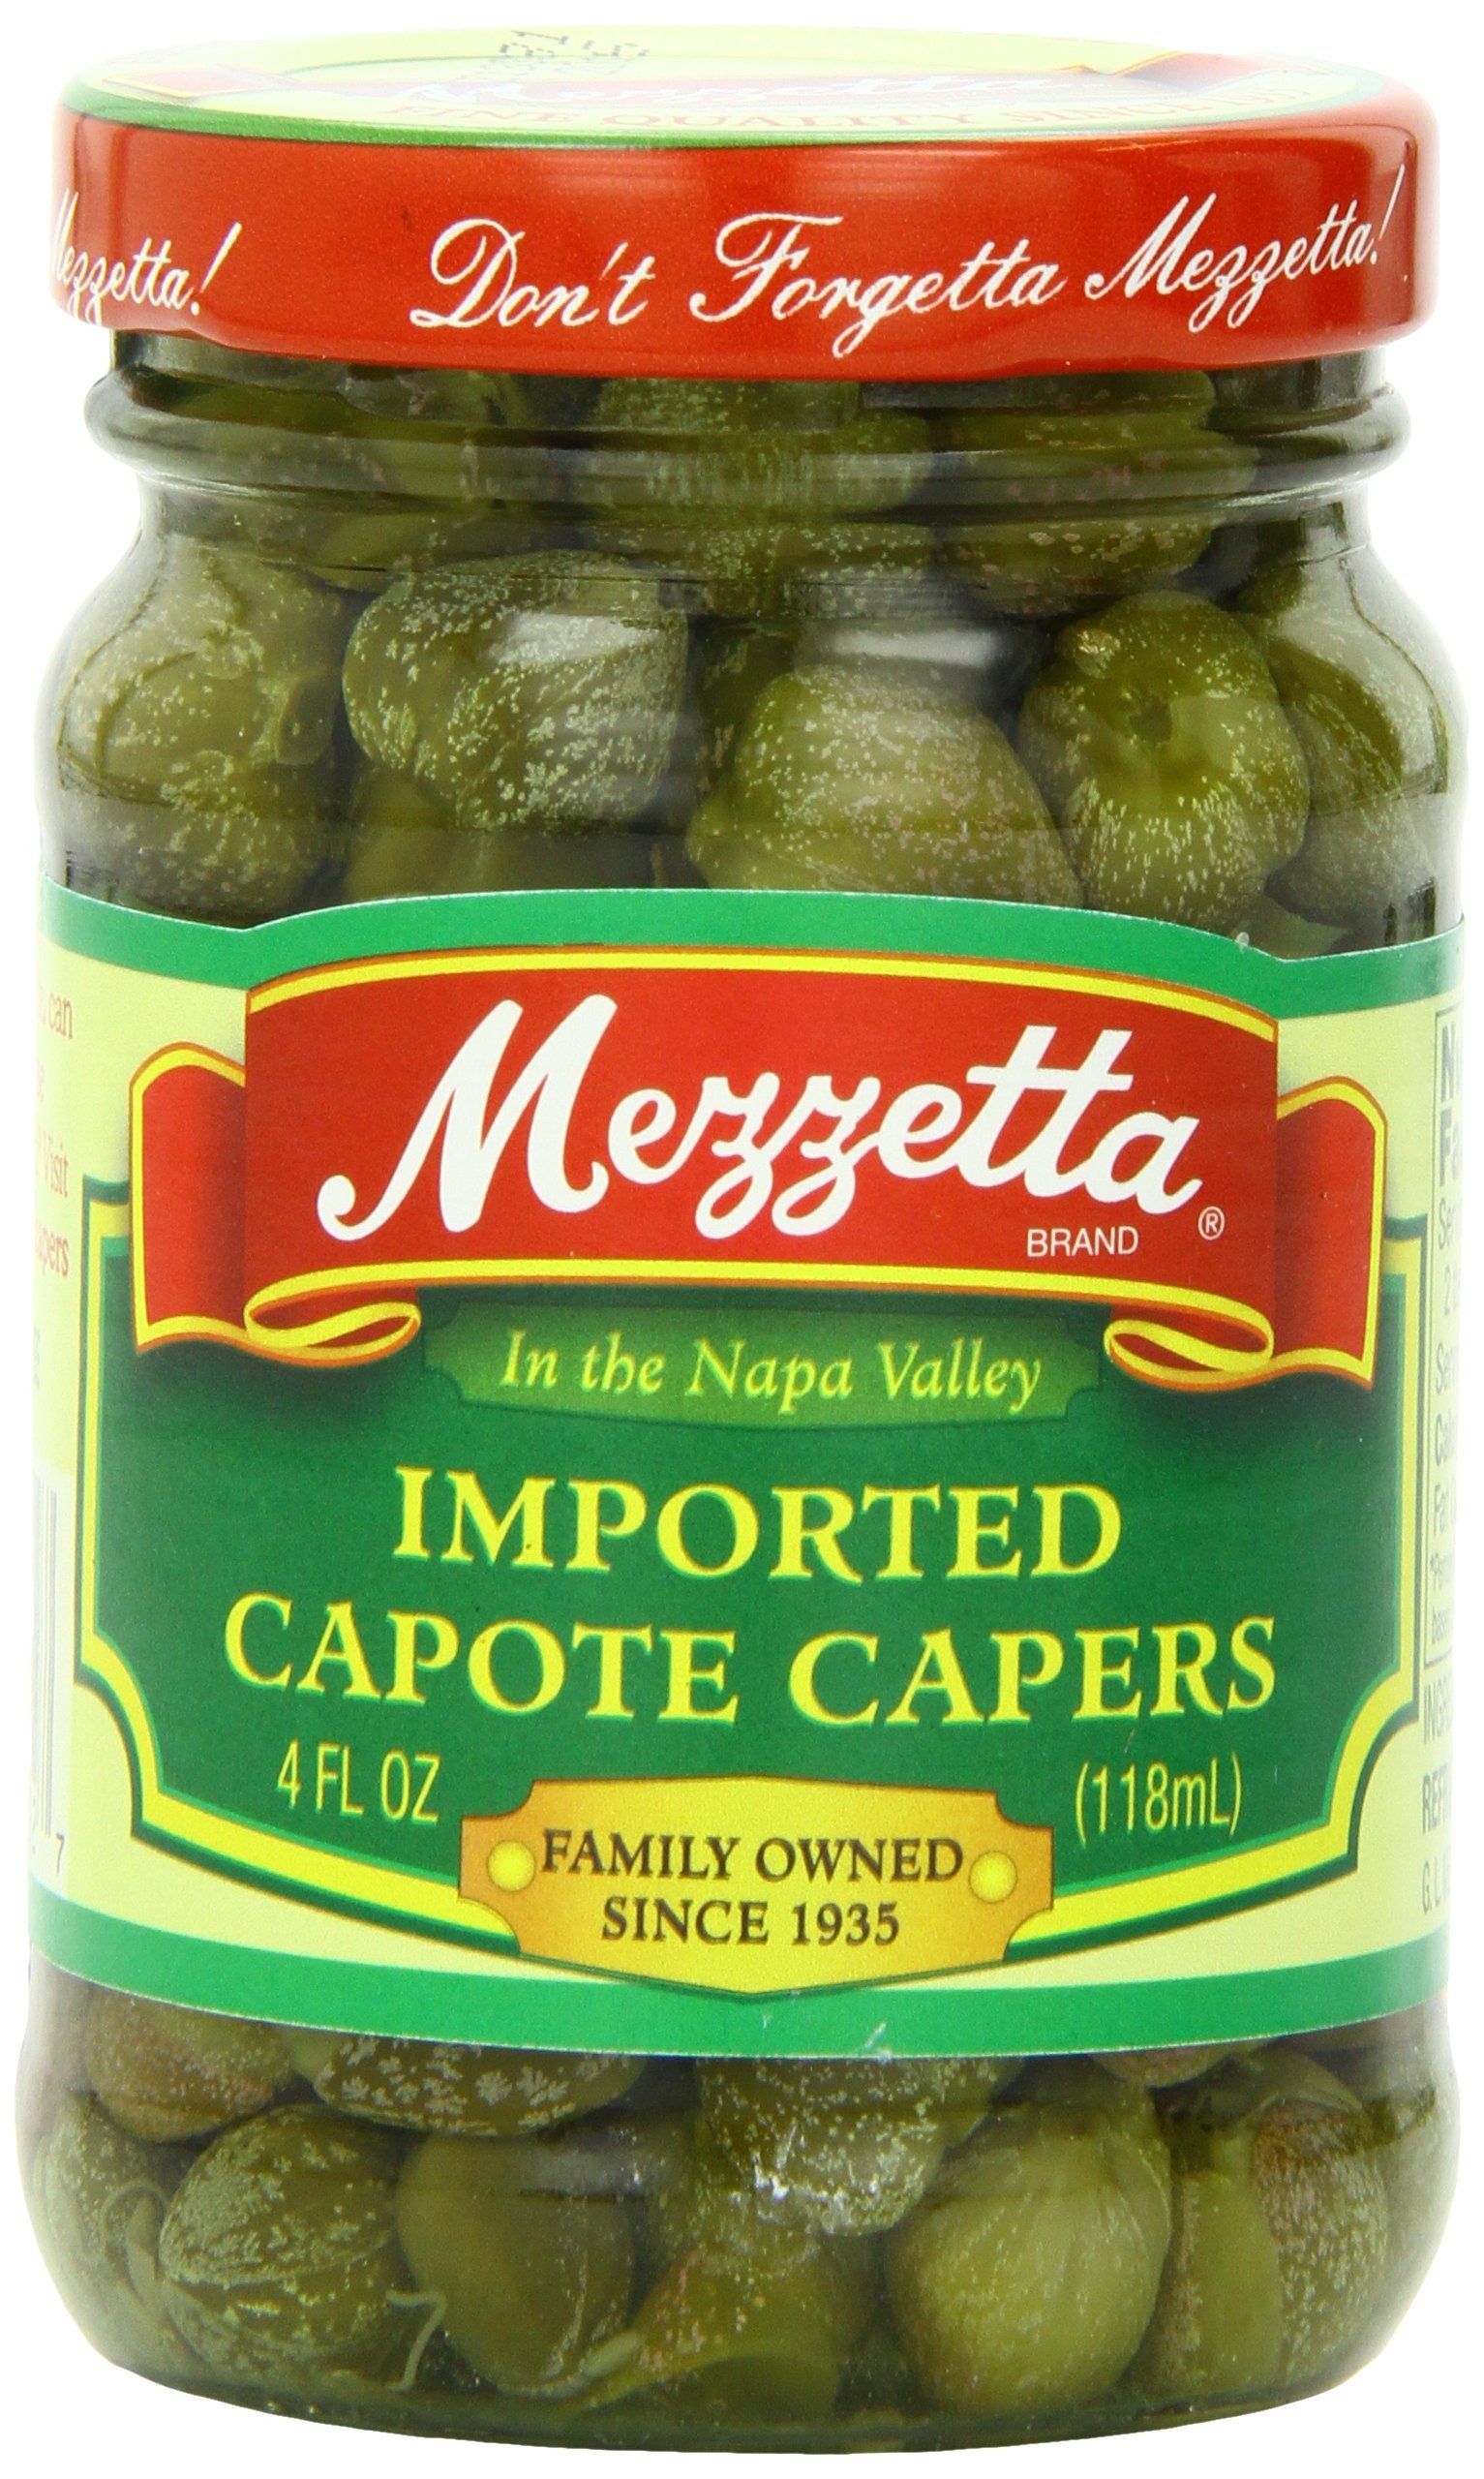
Item Name: Mezzetta Capers, Capote, 4 Ounce (Pack of 12)
Bullet Point 1: Capers are the unripened flower buds of a perennial bush native to the Mediterranean
Bullet Point 2: Hand picked from desert shrubs along the Mediterranean coastline
Bullet Point 3: Chop them up and add to sauces and dressings
Bullet Point 4: Pickled capers can be used straight from the jar
Bullet Point 5: Excellent addition to traditional Mediterranean recipes
Value: 48.0
Unit: Ounce

Price: 3.11